Man of Sorrows (Geertgen tot Sint Jans)

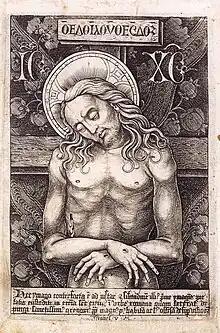
Israhel van Meckenem the Younger, "Vera icon", engraving, c. 1490. Staatliche Museen, Berlin

The panel is in the tradition of the iconic devotional image of the "Man of Sorrows", which developed in Europe from the 13th century, and was especially popular in Northern Europe. The phrase, in the passages of Isaiah 53 ("Servant songs") in the Hebrew Bible, translates into English as "Man of Sorrows" ("vir dolorum" in the Vulgate):